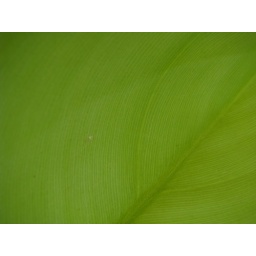
leaf of a plant in our balcony